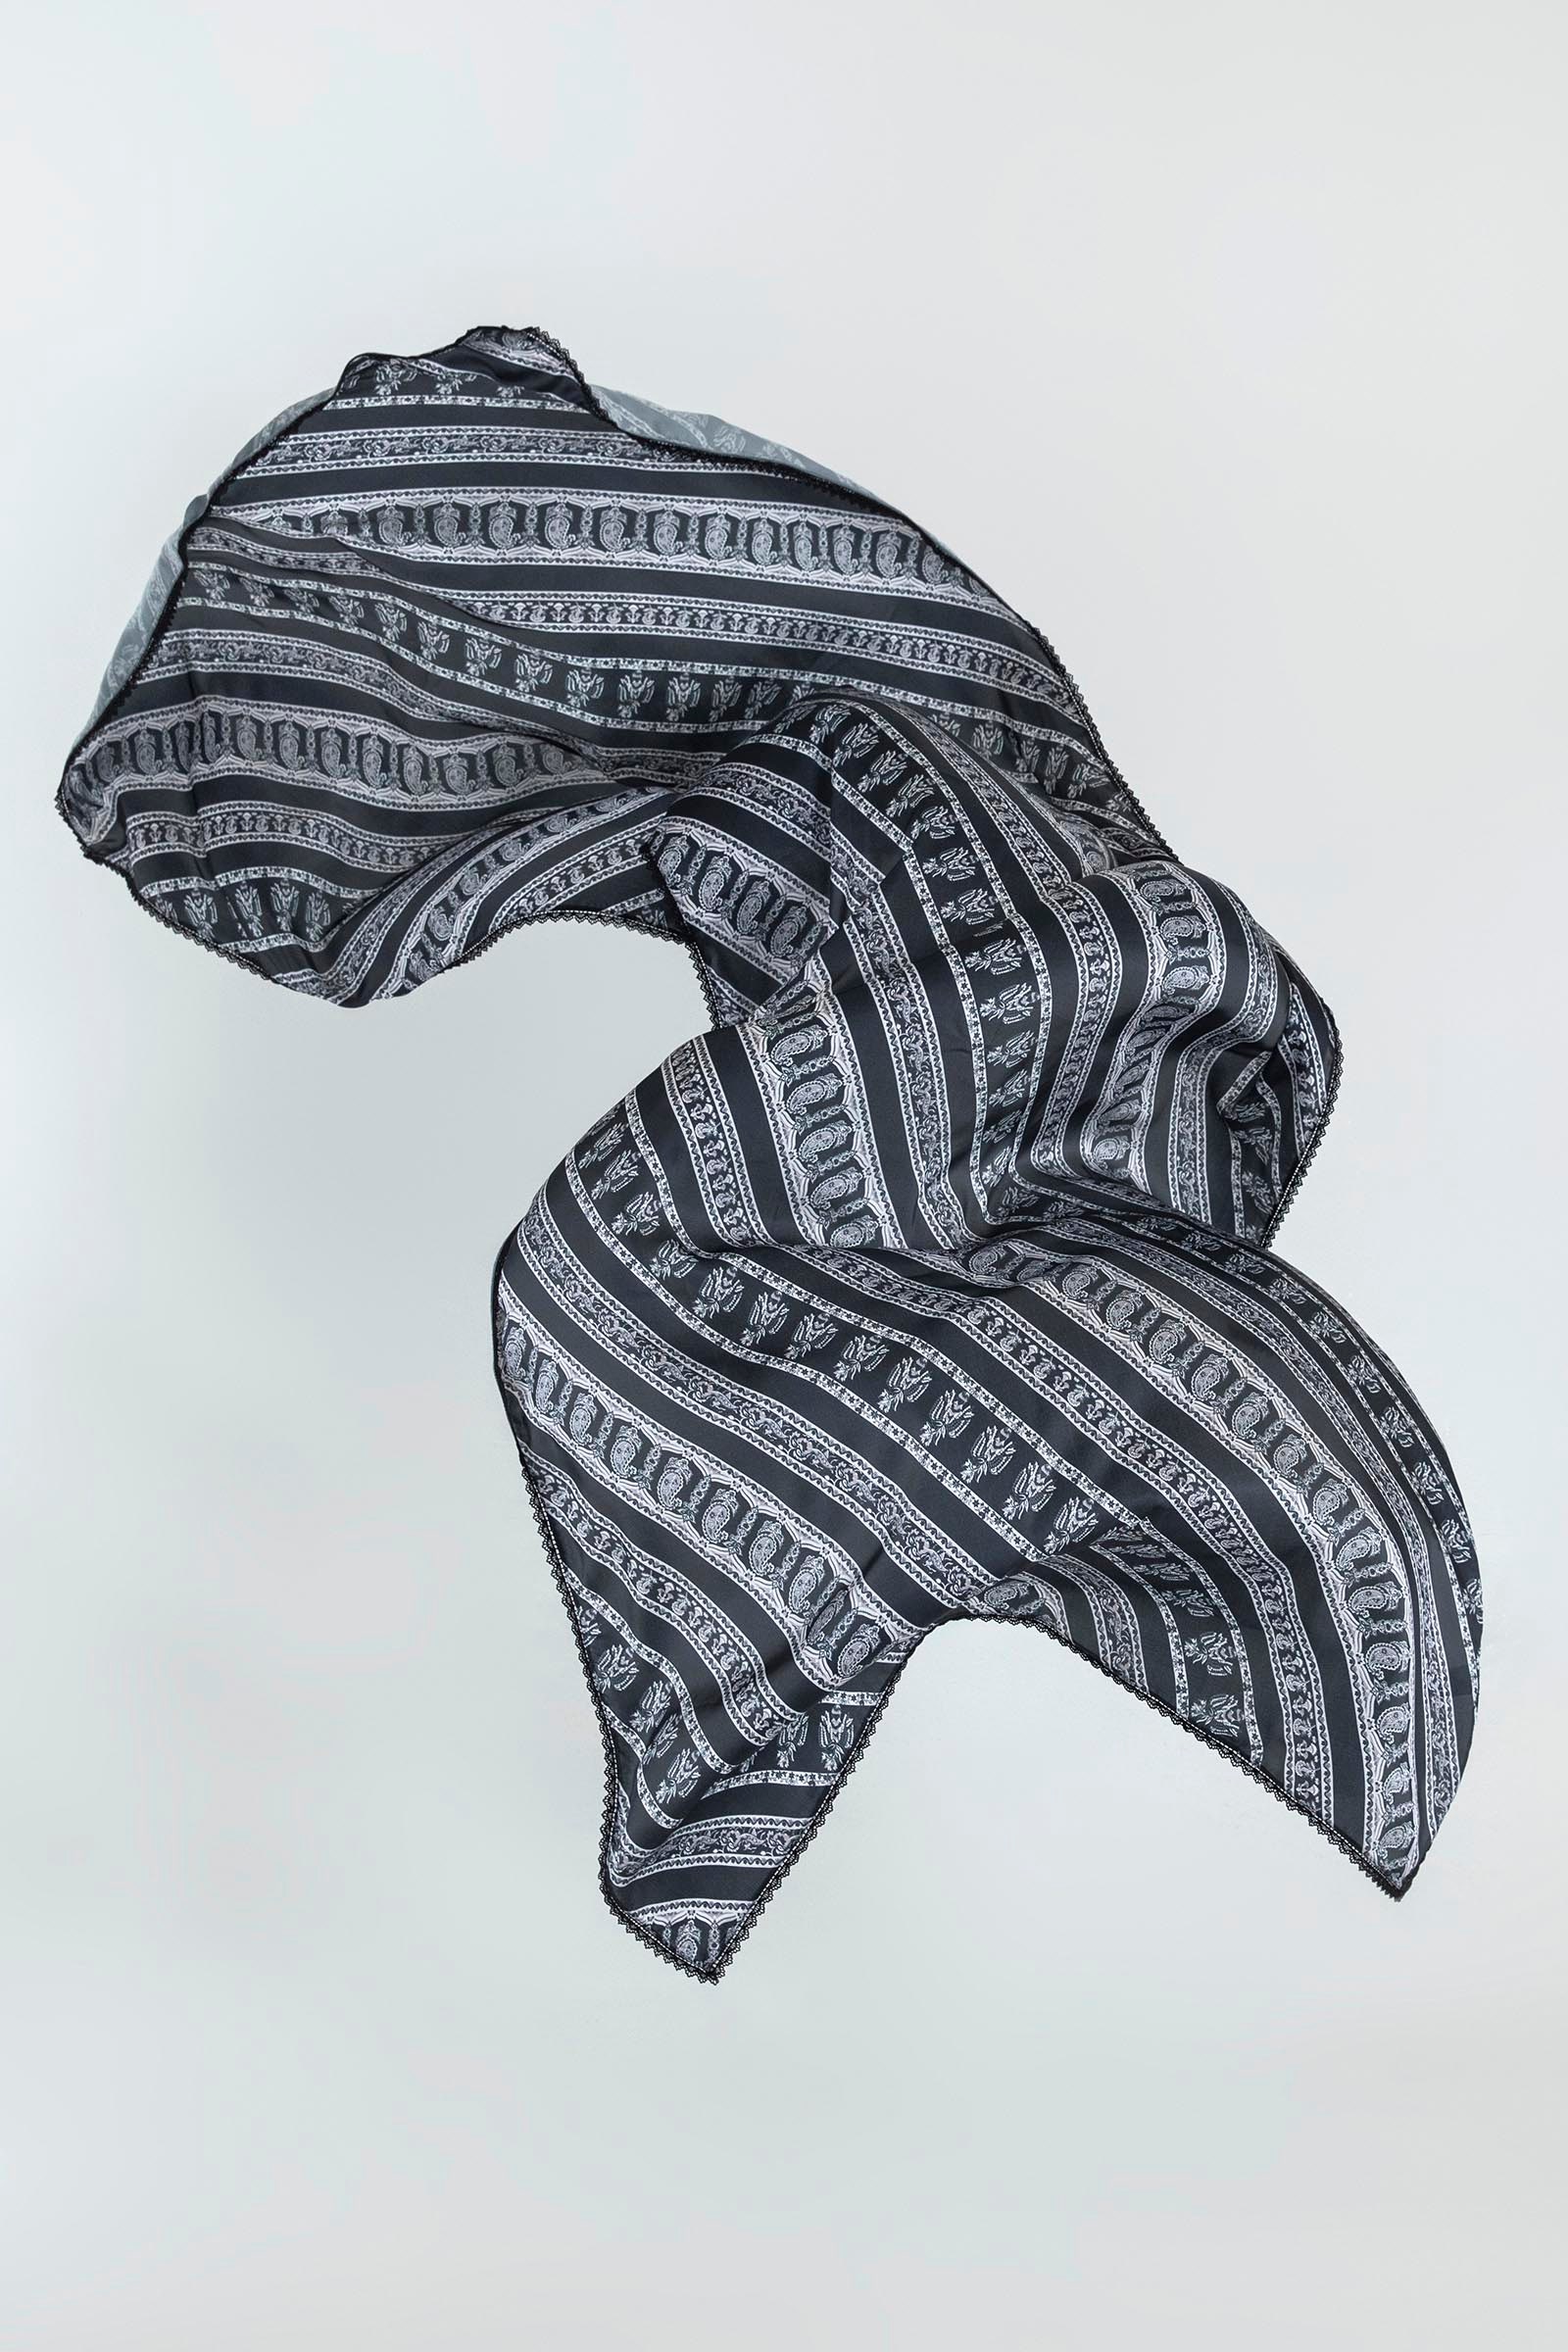
black white tribal print silk scarf